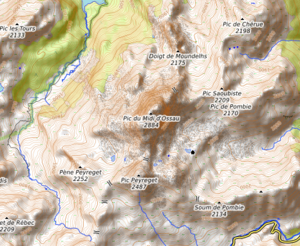
carte réalisée sur umap This map was created from OpenStreetMap project data, collected by the community. This map may be incomplete, and may contain errors. Don't rely solely on it for navigation.
Le pic du Midi d'Ossau est une montagne culminant à 2 884 mètres et située dans l'ouest des Pyrénées françaises, dans la partie béarnaise du département des Pyrénées-Atlantiques. Il est le sommet emblématique de la vallée d'Ossau — qui lui donne son nom — et dont la racine pré-indo-européenne *oss/*ors ferait référence aux cours d'eau. Le pic du Midi d'Ossau est l'un des vestiges d'un ancien volcan, le volcan d'Ossau, formé il y a 278 millions d'années, à la fin de l'orogenèse varisque. L'effondrement du toit du volcan entraîne la création d'une caldeira qui, avec la formation de la chaîne des Pyrénées il y a 40 millions d'années, se soulève et permet la constitution du sommet actuel.